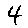
Label: 4